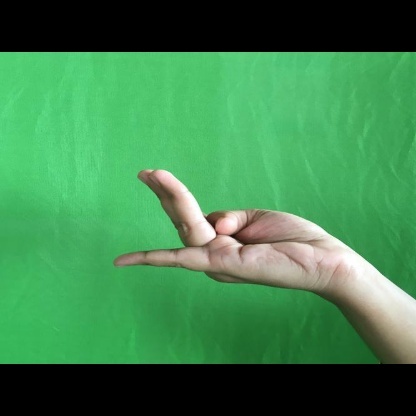
Mudra: Chaturam